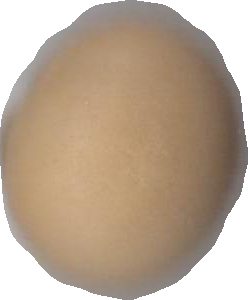
Variety: Dega